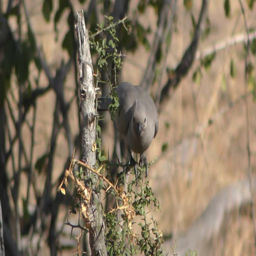
a grey go - away bird is pecking at a leaf